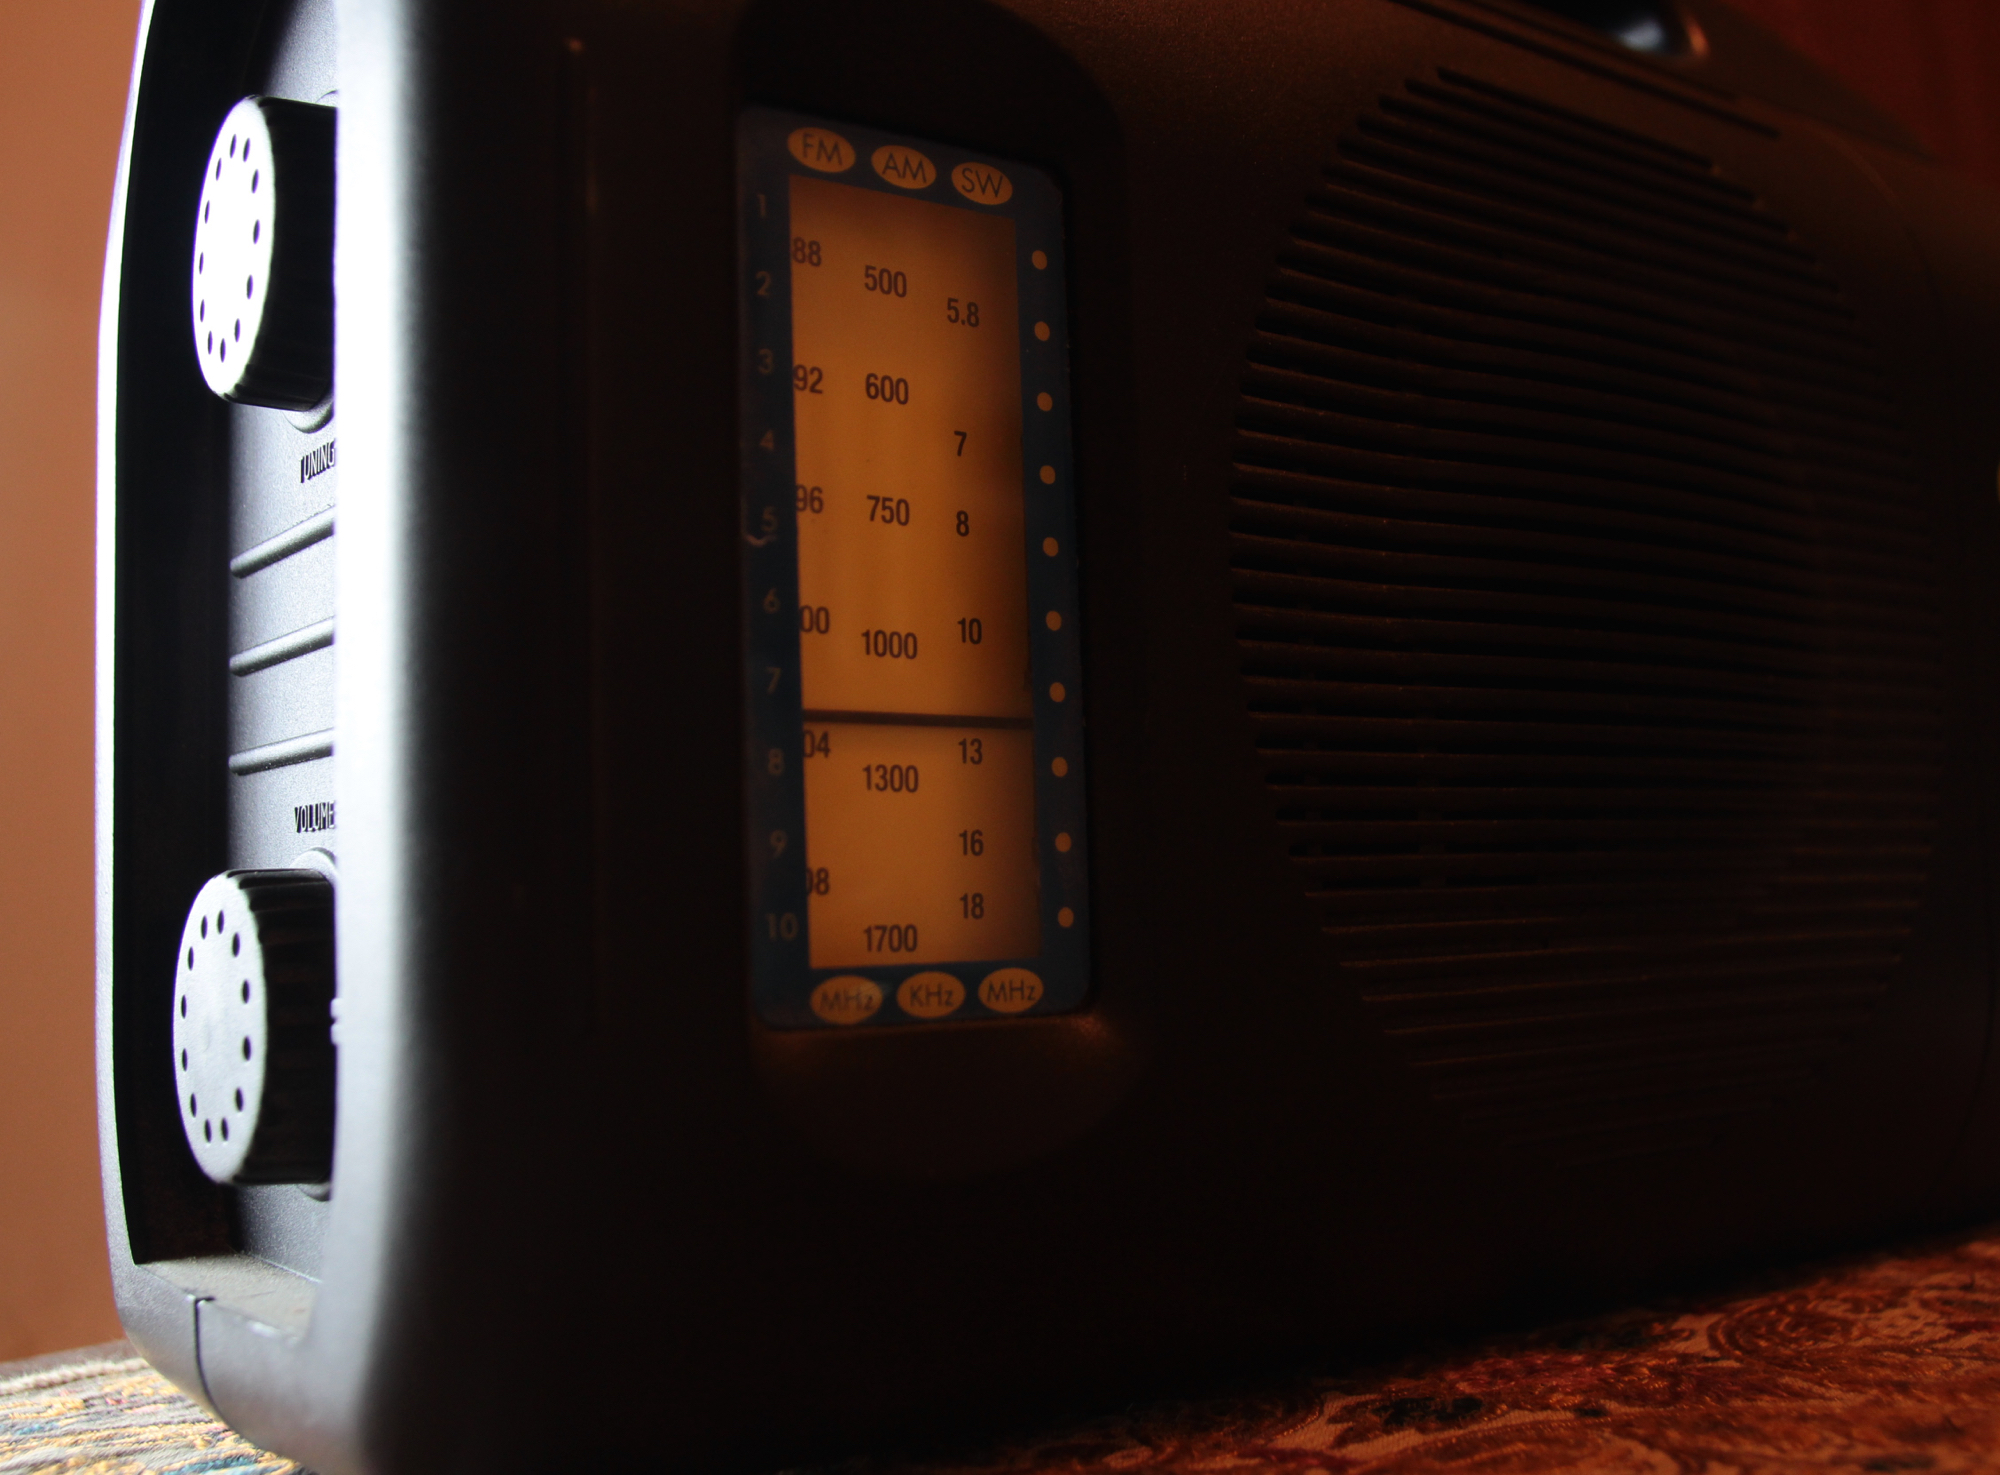
light, technology, plastic, gadget, 3652015, odc, 365the2015edition, day361, day361365, 27dec15